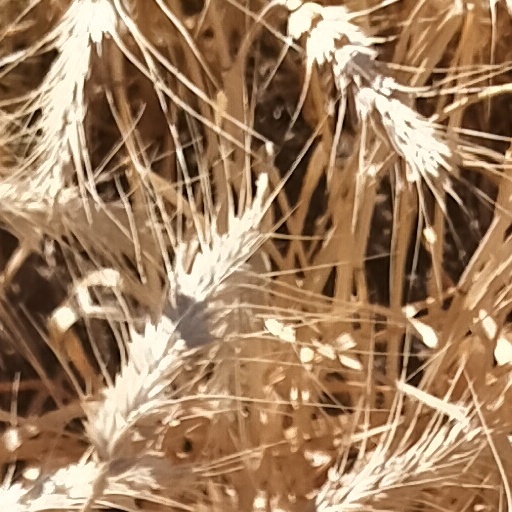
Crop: wheat